Börzow

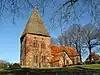
A church in Börzow, Mecklenburg-Vorpommern, Germany

Börzow is a village and a former municipality in the Nordwestmecklenburg district, in Mecklenburg-Vorpommern, Germany. Since 25 May 2014, it is part of the municipality Stepenitztal.